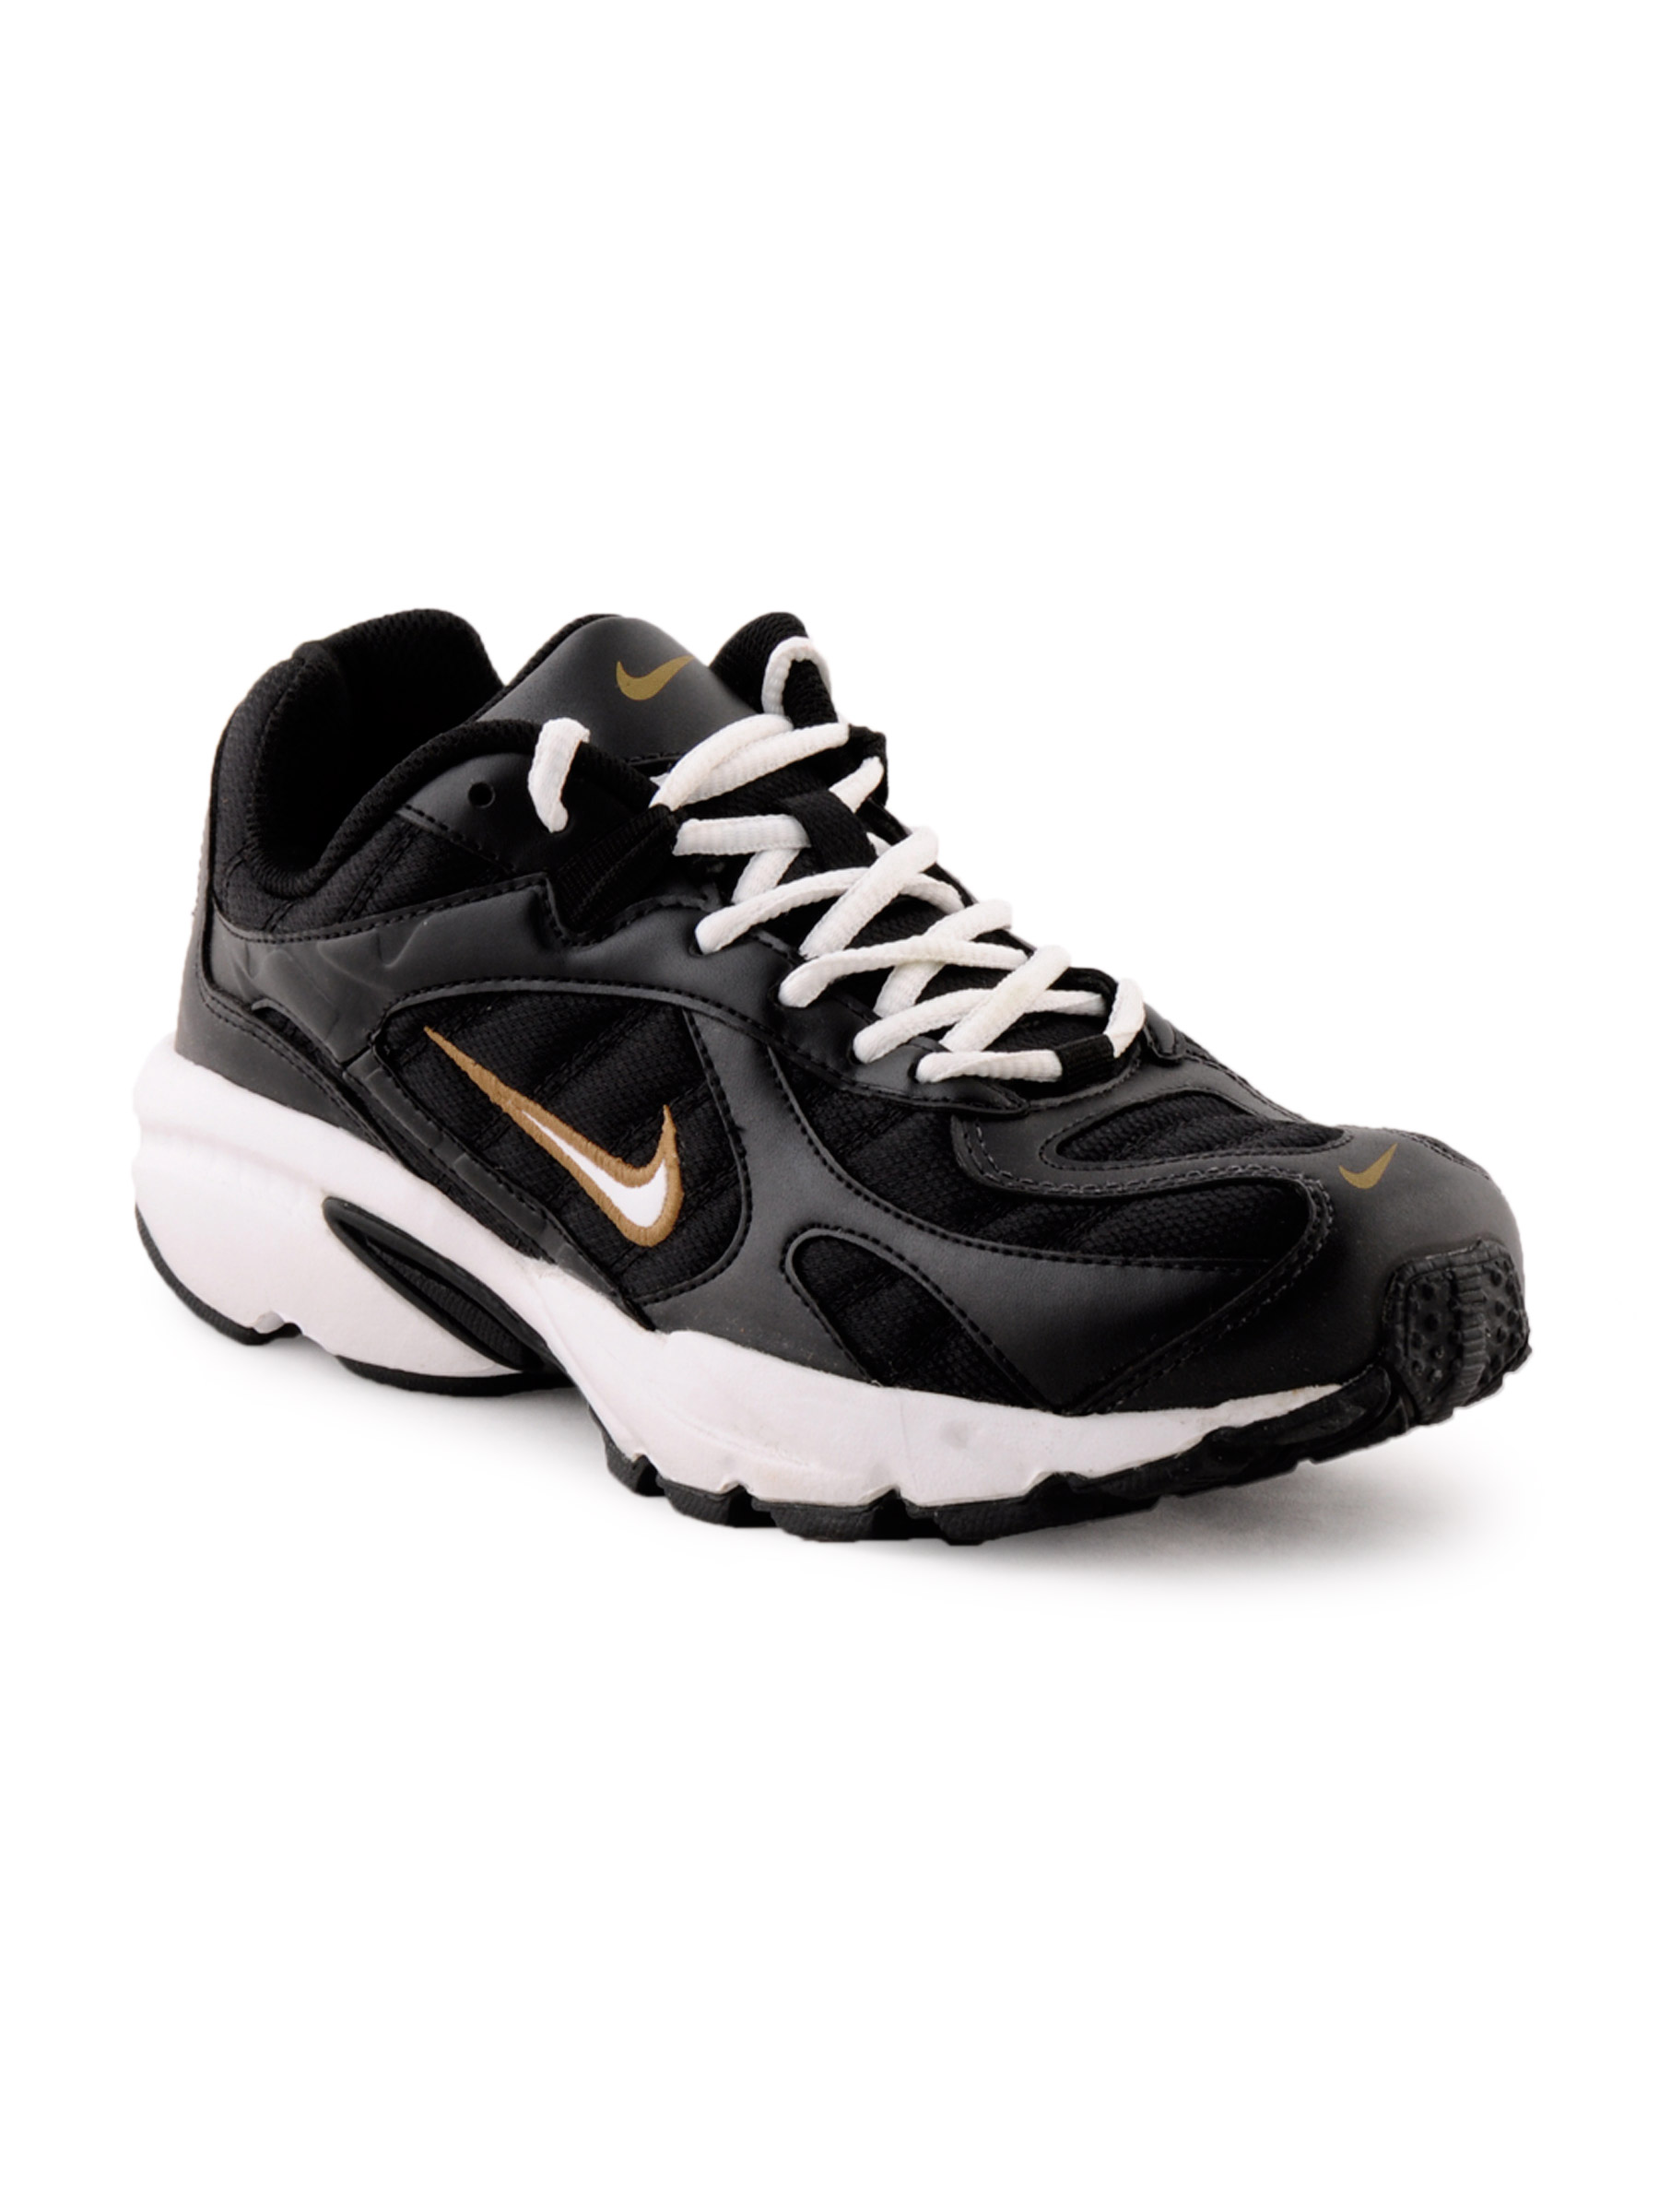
Nike Men Metallic Gold Black Sports Shoes
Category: Footwear / Shoes / Sports Shoes
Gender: Men
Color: Black
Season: Fall 2011
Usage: Sports